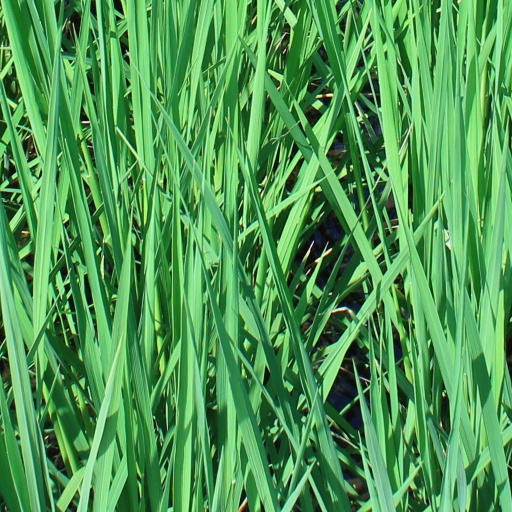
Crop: rice